Camp Harlan-Camp McKean Historic District

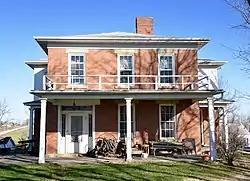
Hugh B. and Mary Swan House (1854)

The Camp Harlan-Camp McKean Historic District, also known as the Hugh B. and Mary H. Swan Farmstead and the Springdale Stock Farm, is a nationally recognized historic district located northwest of Mount Pleasant, Iowa, United States. It was listed on the National Register of Historic Places in 2013. At the time of its nomination it consisted of eight resources, which includes two contributing buildings, one contributing site, one contributing object and four non-contributing buildings.